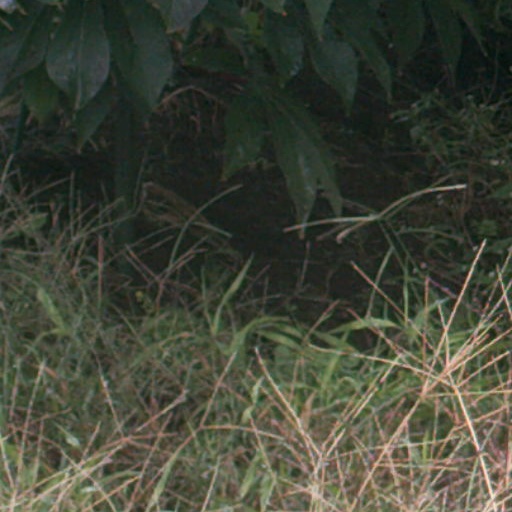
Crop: cassava